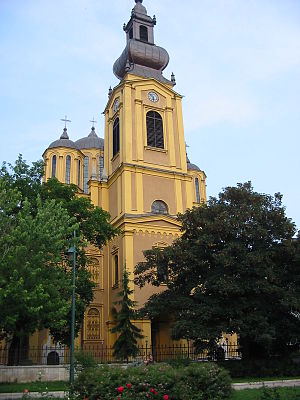
Sarajevo / Historie
Sarajevo er hovedstaden og største byområde i Bosnien og Hercegovina med en 275.524 indbyggere, sammen med de nærliggende kommuner er Sarajevo hjemsted for 555.210 indbyggere. Den er også hovedstad i Føderationen af Bosnien og Hercegovina-entiteten, og de jure-hovedstaden i Republika Srpska. Den er også centrum i Sarajevo-kantonet. Sarajevo ligger i Sarajevo-dalen i Bosnien omgivet af de Dinariske Alper og bygget omkring Miljackafloden. Byen er berømt for sin traditionelle religiøse diversitet, idet repræsentanter for islam, katolicisme og østlig ortodoks kristendom har levet fredfyldt sammen i århundreder.